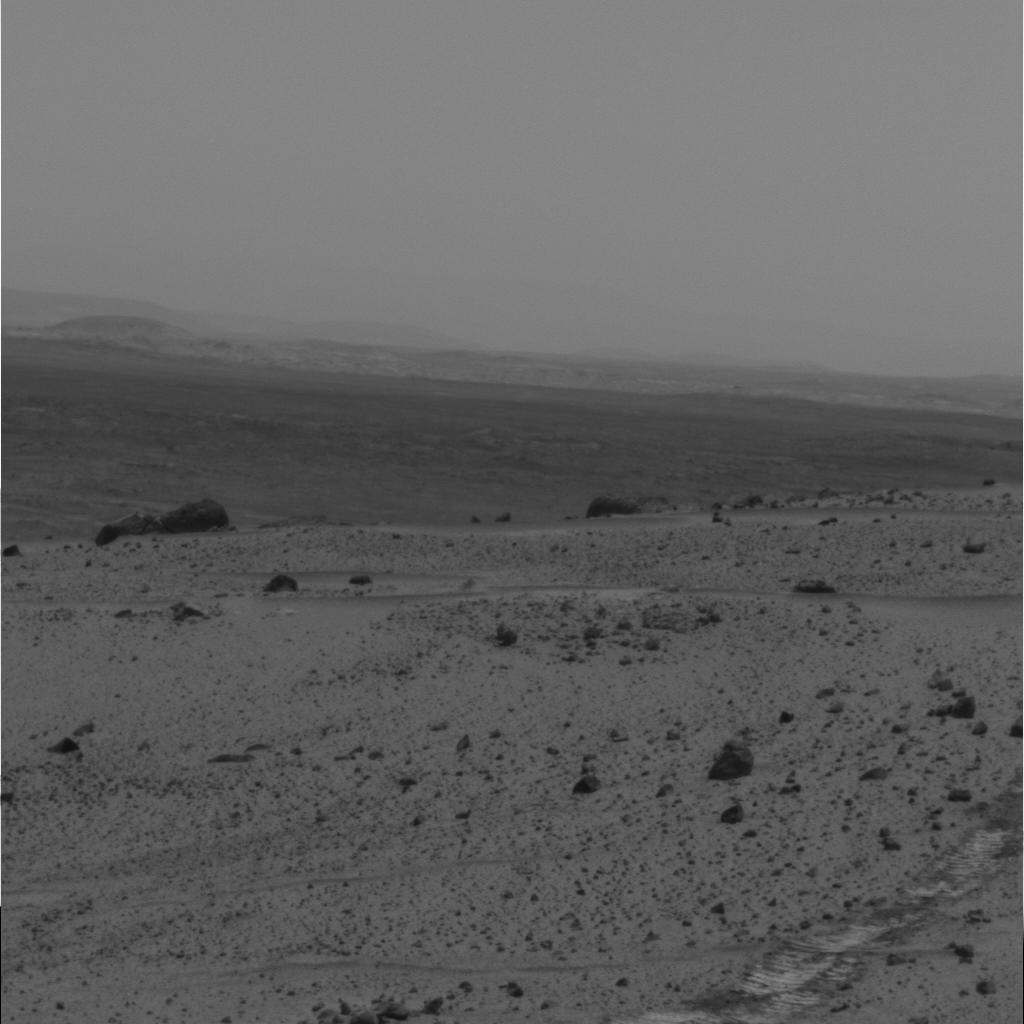
Surface features visible: Float Rocks, Clasts, Dunes/Ripples, Soil, Distant Vista, Sky